Big Lake (Arizona)

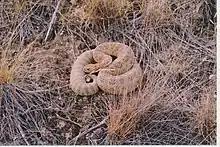
Prairie rattlesnake in the grasslands of the White Mountains

(Predatory) Black bear, Mountain lion, Bobcat, Mexican grey wolf, Coyote, Grey fox, Striped skunk, Western spotted skunk, Ringtail cat,Raccoon, Coatimundi, River otter, American badger, Black-footed ferret, Long-tailed weasel